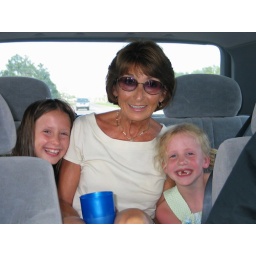
Mammaw and the girls make up their own mad libs in the van on the way out to eat. Funny stuff.